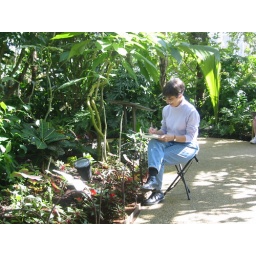
Lin sketching in the butterfly house